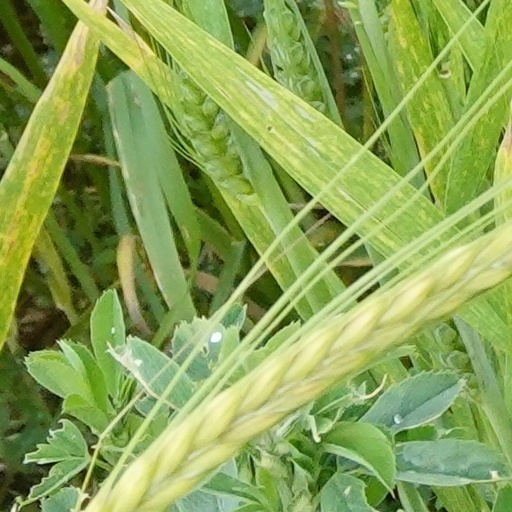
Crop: wheat